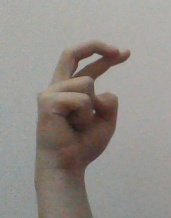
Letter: zay